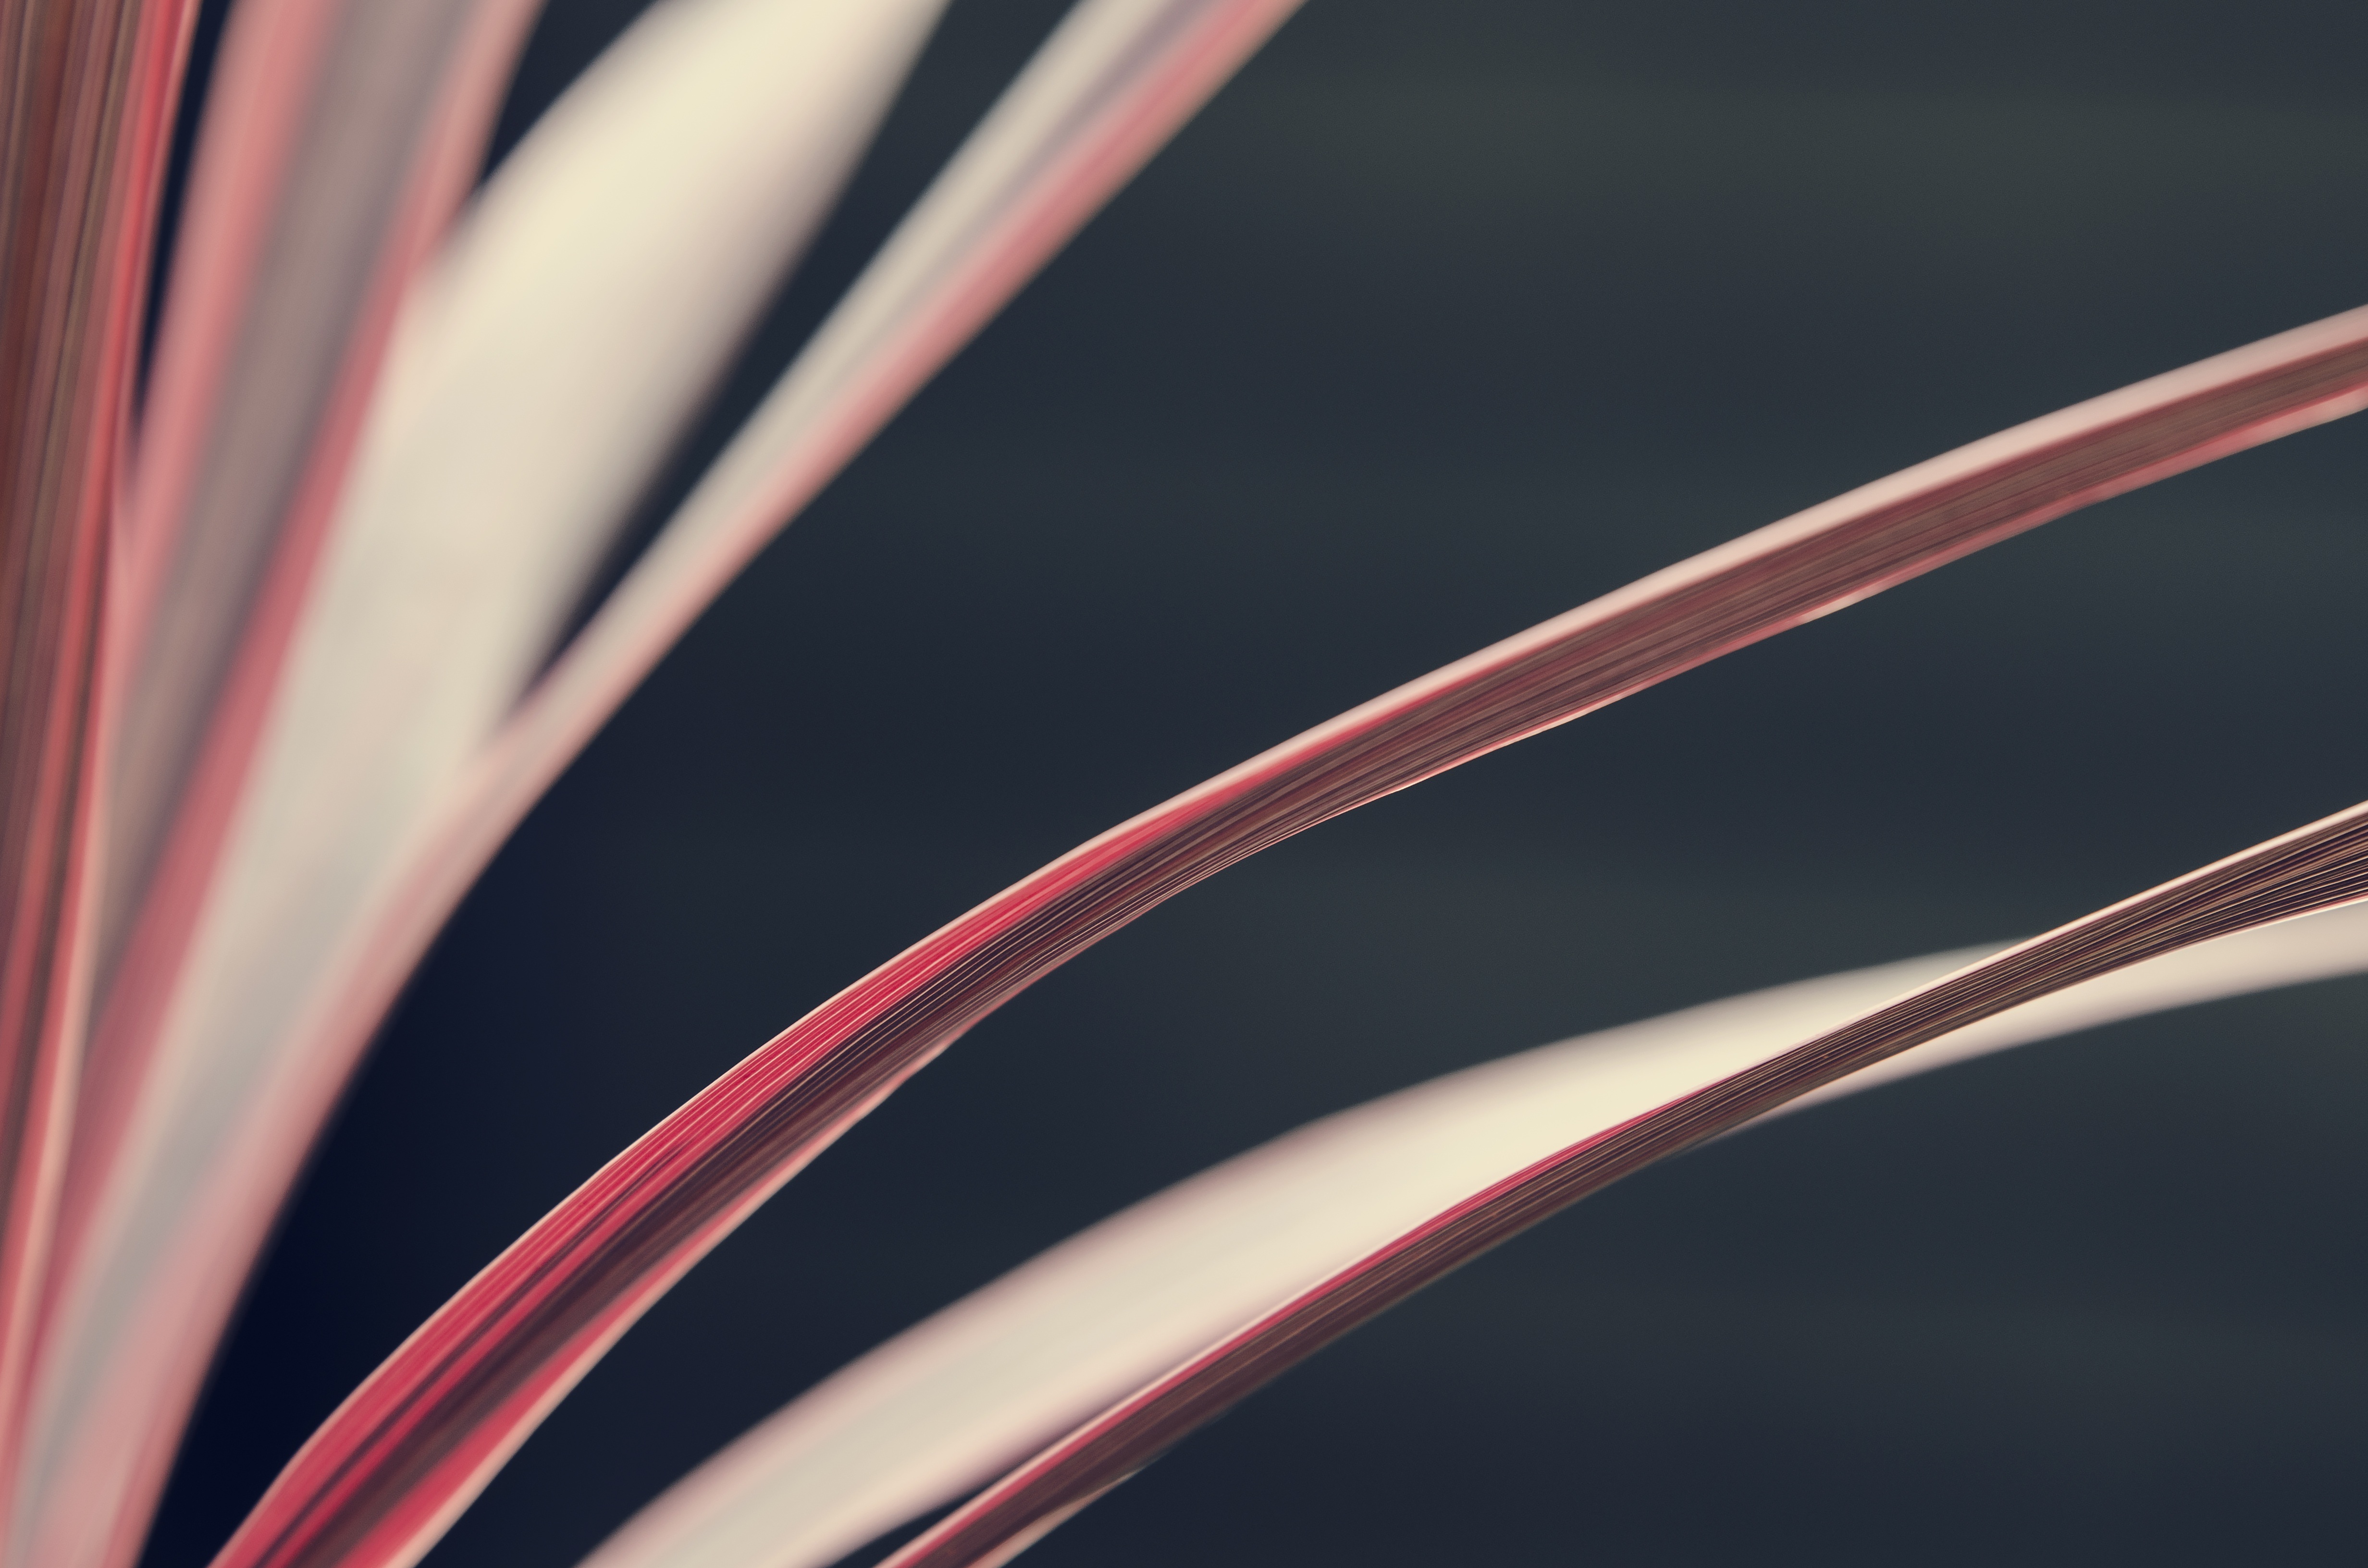
book, open, light, photography, flower, petal, reading, line, red, color, macro, closeup, paper, circle, education, open book, close up, pages, literature, study, library, text, school, document, information, shape, thin, sheets, macro photography